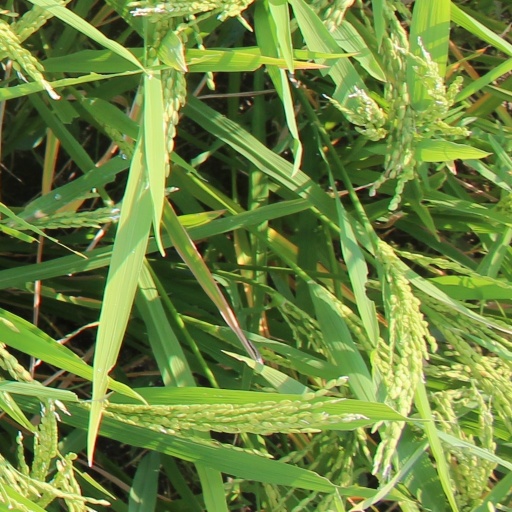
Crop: rice